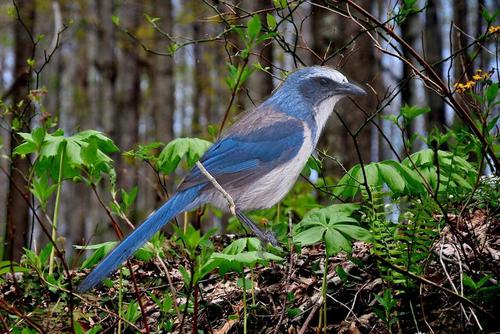
Bird species: Florida_Jay
Bird type: landbird
Background: land